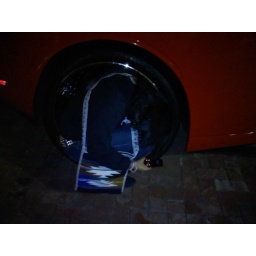
U can fitt a freakin person in that car rim...lmao